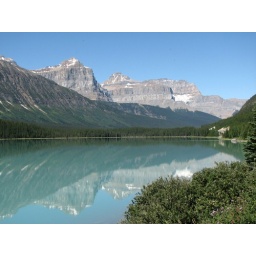
The color of the water is caused by rock flower